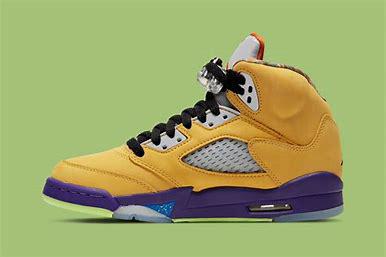
Brand: Jordan
Model: 5 Retro